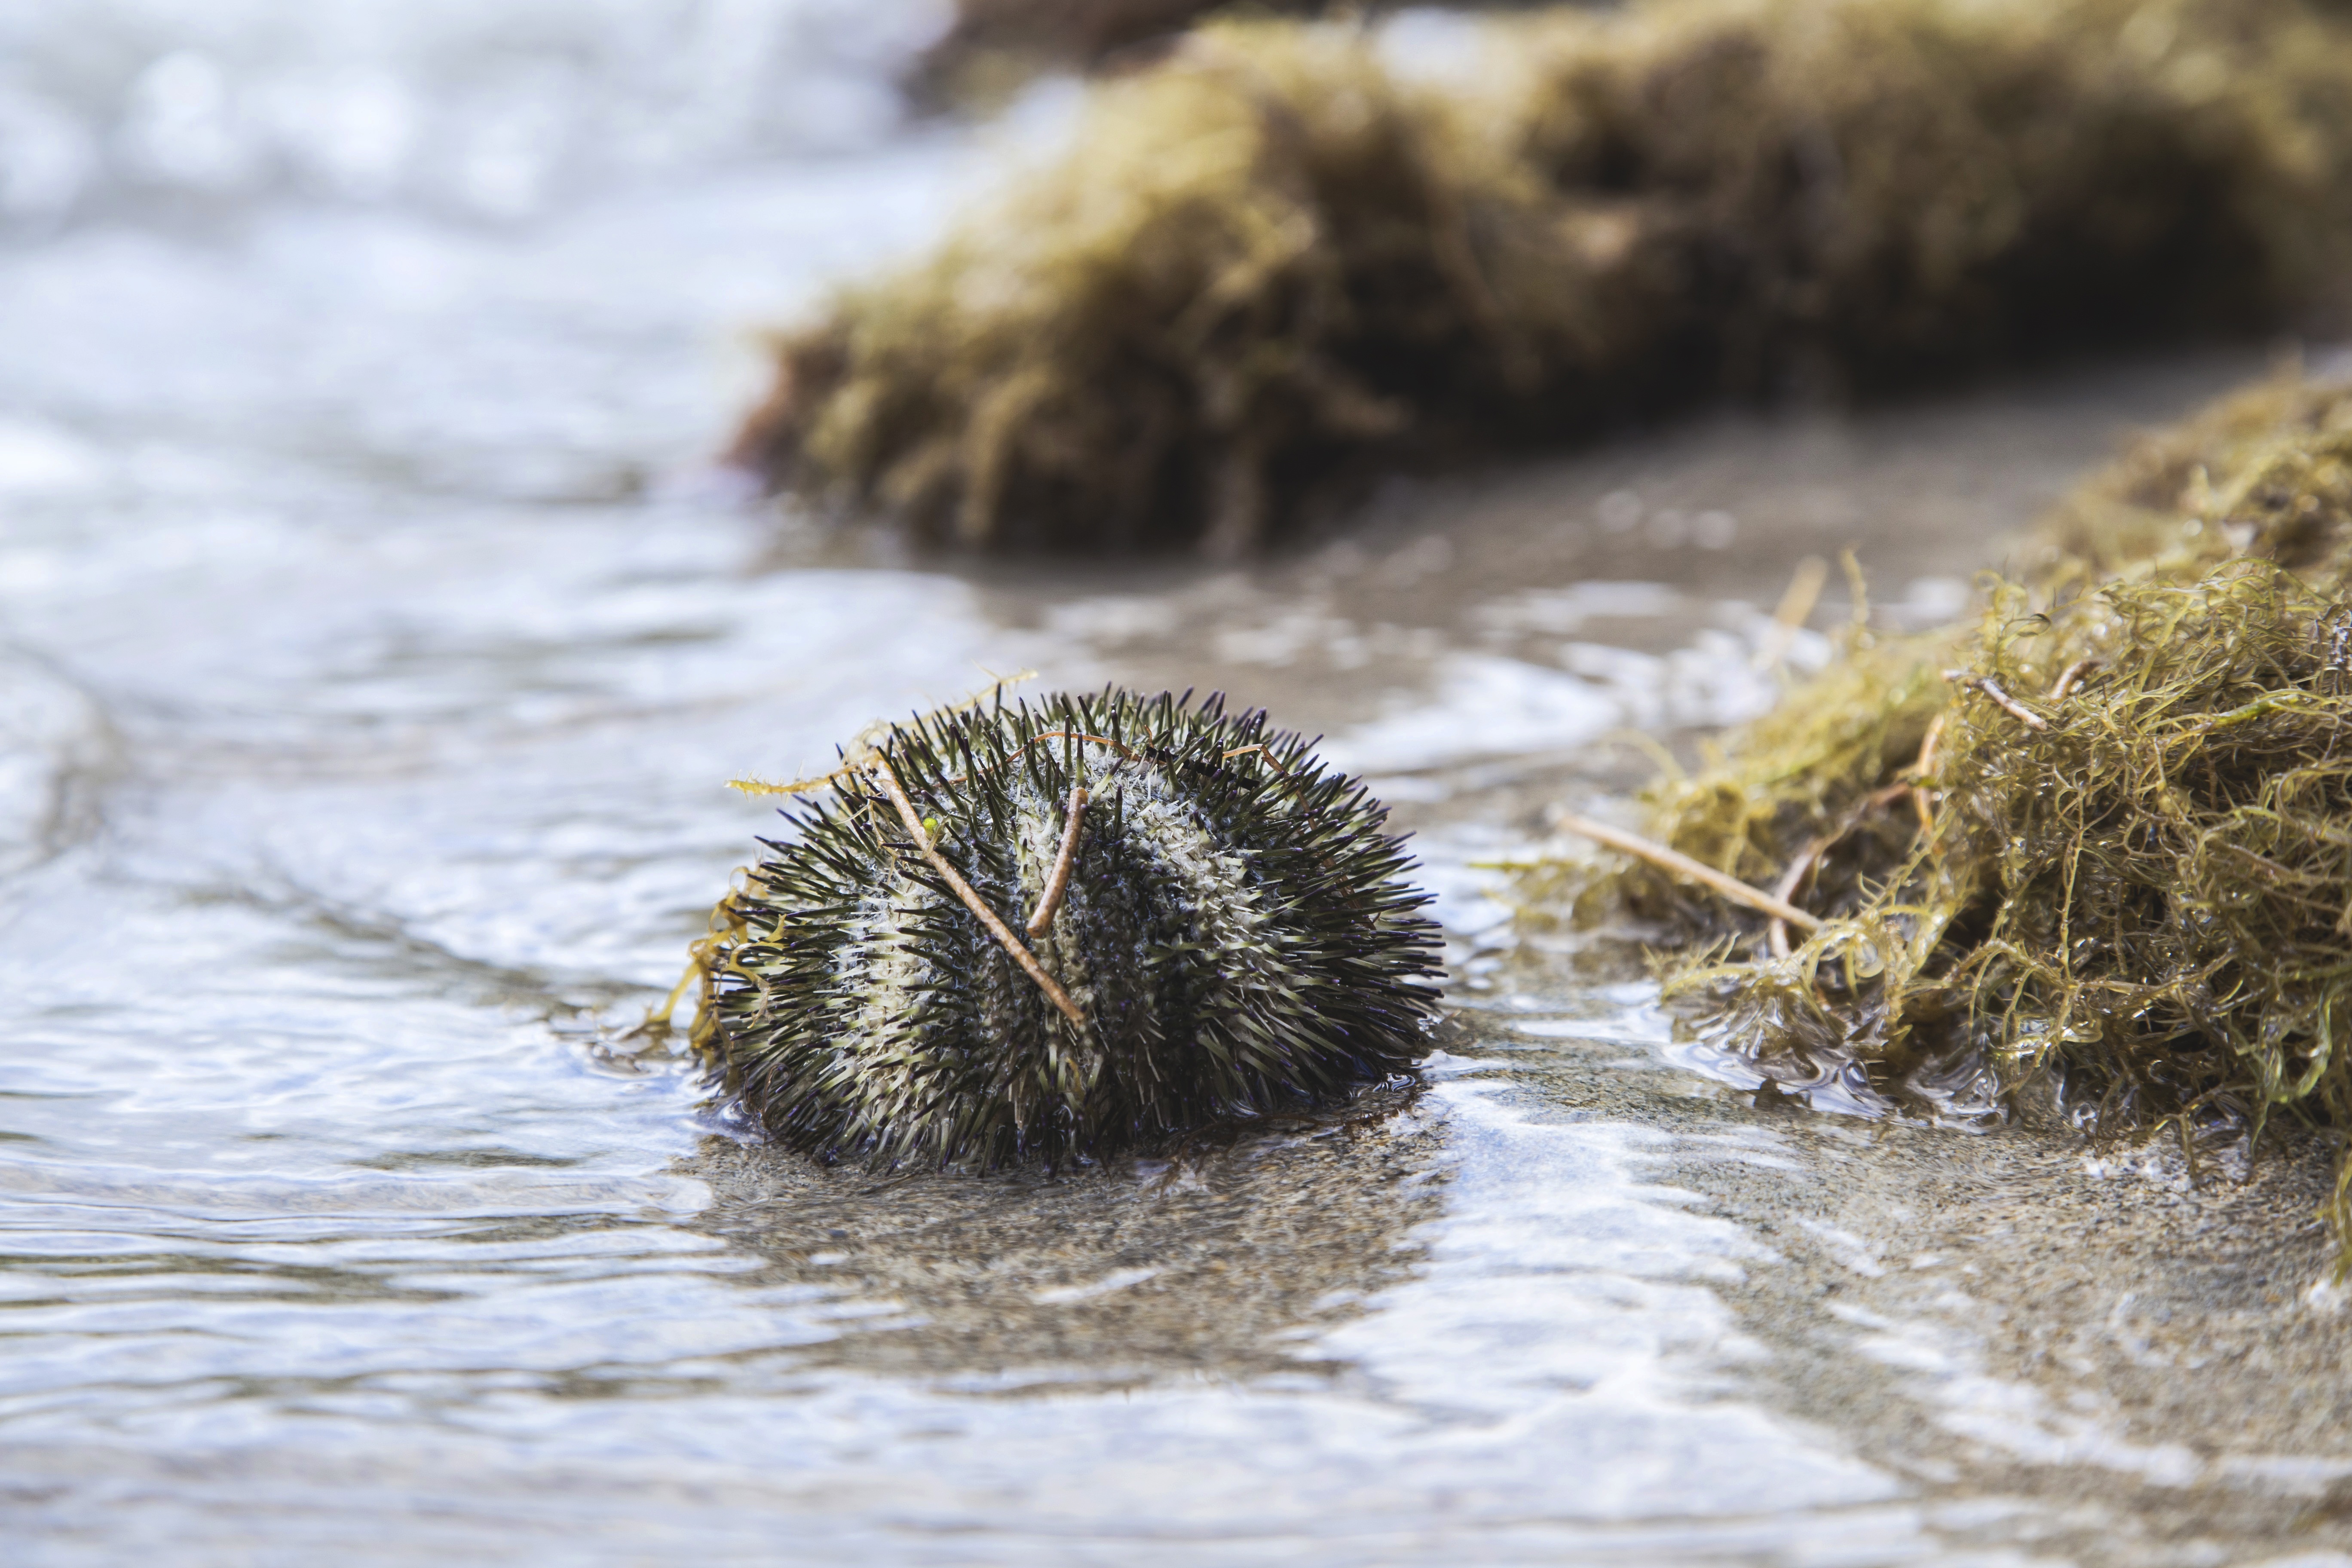
beach, sea, tree, water, nature, sand, ocean, plant, star, flower, frost, animal, river, summer, vacation, wildlife, stream, decoration, fishing, seaweed, fish, leisure, fauna, starfish, swimming, weed, nautical, holidays, navigation, exotic, scuba, snorkeling